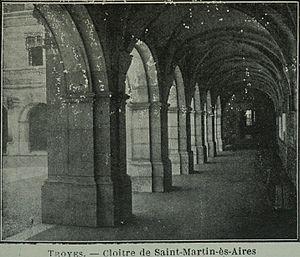
cloitre de Abbaye Saint-Martin-ès-Aires
L'abbaye Saint-Martin-ès-Aires, de Troyes, a été fondée au IXᵉ siècle pour abriter les reliques de Lupus évêque de Troyes, devenu Saint Loup, le défenseur légendaire de la ville contre Attila au Vᵉ siècle et patron de la ville.